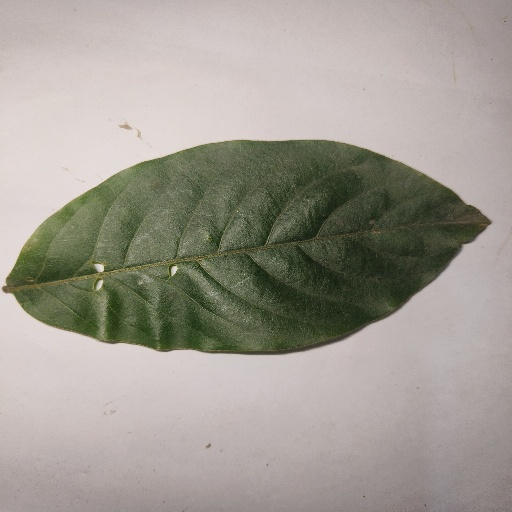
Species: HariTaki
Leaf condition: Shot Hole